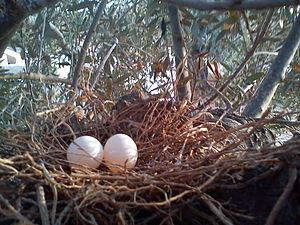
Nid d'une tourterelle maillée. Photo prise entre les branches d'un olivier à l'île Djerba, Tunisie
La Tourterelle maillée est une espèce d'oiseaux de la famille des Columbidae.